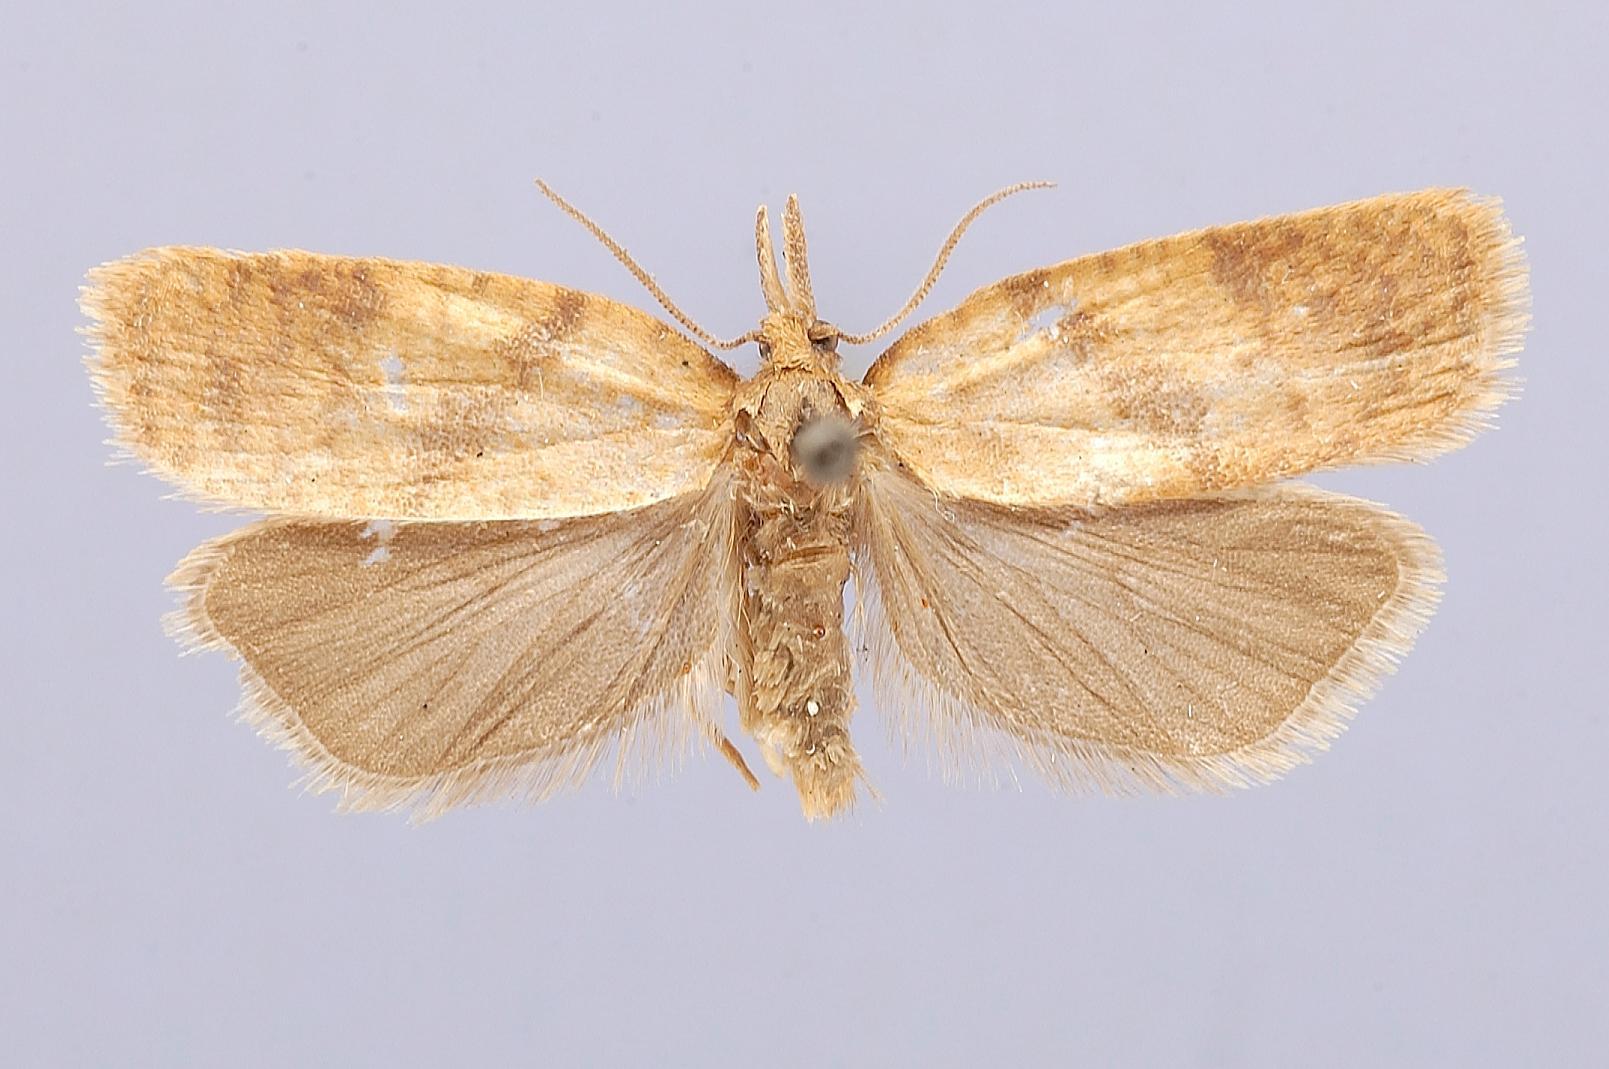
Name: Sparganothis umbrana
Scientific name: Sparganothis umbrana Barnes & Busck, 1920
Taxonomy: Animalia, Arthropoda, Insecta, Lepidoptera, Tortricidae
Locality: Denver, Adams, Colorado, United States
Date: [Not Stated]